Naxos radar detector

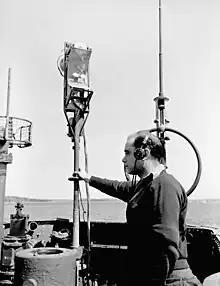
The naval version of Naxos was used by U-boats to detect aircraft carrying ASV Mk. III radars, which had been developed from the H2S equipment. This U-boat is equipped with the "Fliege" and "Tunis" antennas.

The Naxos radar warning receiver was a World War II German countermeasure to S band microwave radar produced by a cavity magnetron. Introduced in September 1943, it replaced Metox, which was incapable of detecting centimetric radar. Two versions were widely used, the FuG 350 Naxos Z that allowed night fighters to home in on H2S radars carried by RAF Bomber Command aircraft, and the FuMB 7 Naxos U for U-boats, offering early warning of the approach of RAF Coastal Command patrol aircraft equipped with ASV Mark III radar. A later model, Naxos ZR, provided warning of the approach of RAF night fighters equipped with AI Mk. VIII radar.